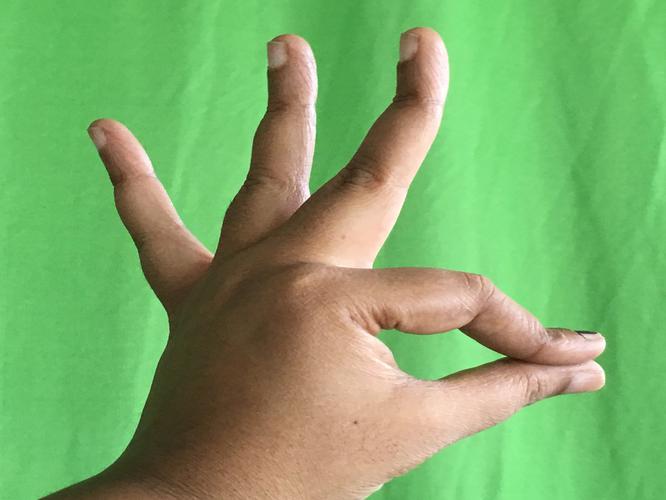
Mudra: Hamsasyam
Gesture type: single_hand